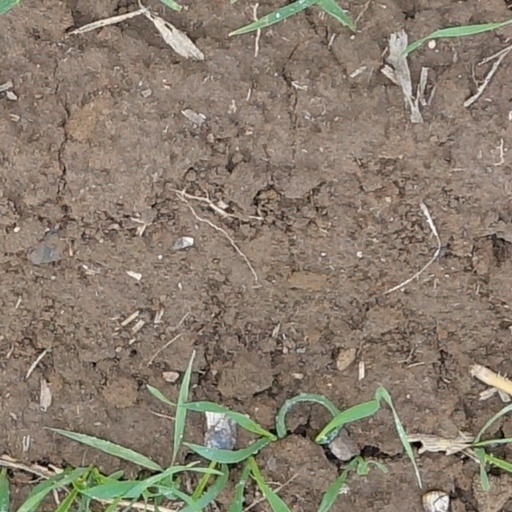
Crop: wheat